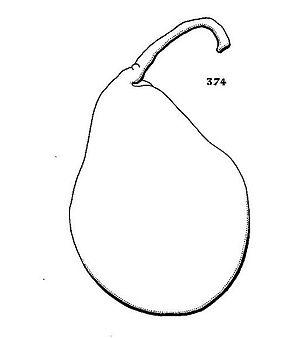
Bronzée d'Enghien, poire.
La Bronzée d'Enghien est une variété de poire.